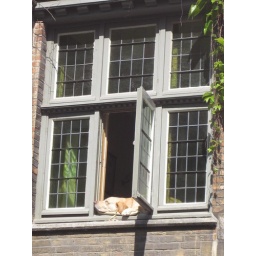
sleeping dog along the boat tour...the dog didn't have a care in the world!